Foss Island Power Station

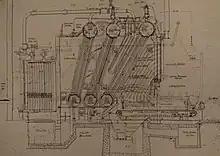

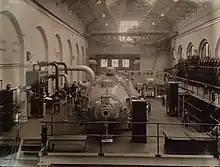

In 1923 the station was supplying 3-phase AC at 400 and 230 V; DC at 460 and 230 V; and DC for traction at 500 V. The steam turbine driven AC generators comprised two 1,250 kW and two 3,500 kW machines. DC current was produced by two 500 kW oil-driven machines. Electricity supplies were supplemented by a water powered generating station near Linton-on-Ouse (Linton Lock Hydro), which was commissioned in 1923 and comprised a 250 kW and a 500 kW generator. In 1923 the facilities at York generated 15.128 GWh of electricity. The sales of electricity produced a surplus of revenue over expenses of £26,938 for the corporation.